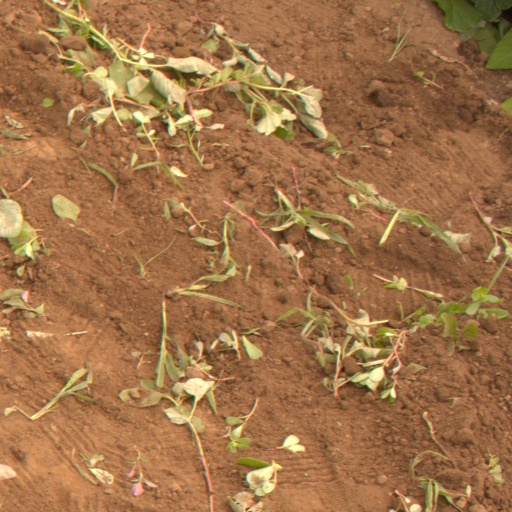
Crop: soybean